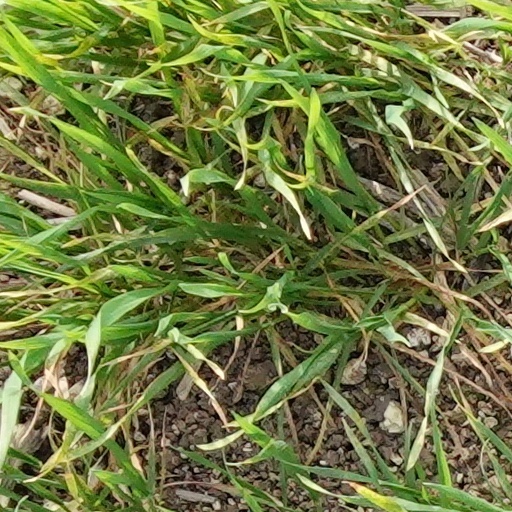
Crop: wheat